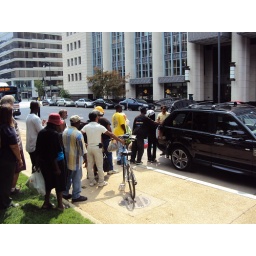
Weekend delivery of food, bottles of water and snacks to the homeless community in Washington DC